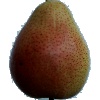
Label: Pear Forelle 1